Carlos Pairetti

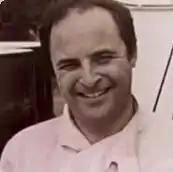
Pairetti in 1968

Pairetti was born in Clucellas, Santa Fe on 17 October 1935. He won the Turismo Carretera championship in 1968.